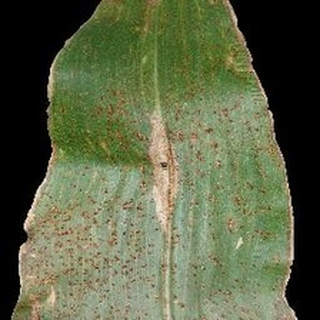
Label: corn_common_rust